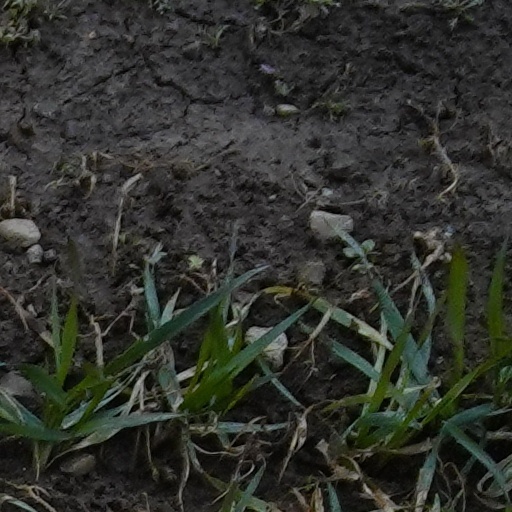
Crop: wheat